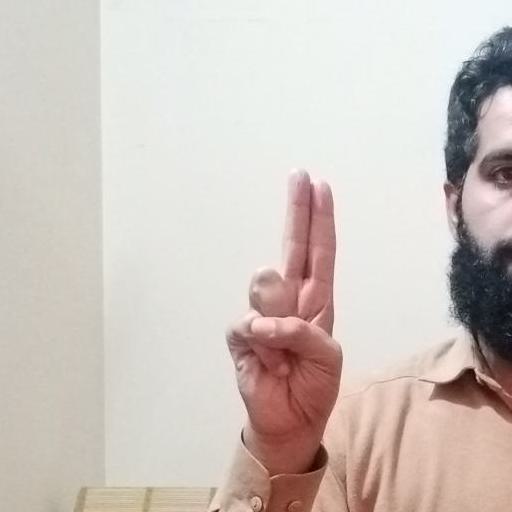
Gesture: two_up